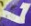
Number: 7